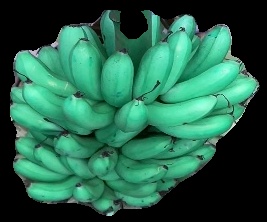
Variety: rasbale
Grade: grade1